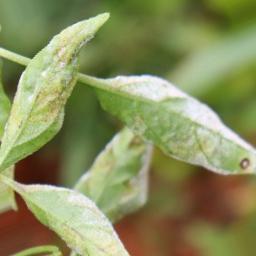
Label: powdery mildew